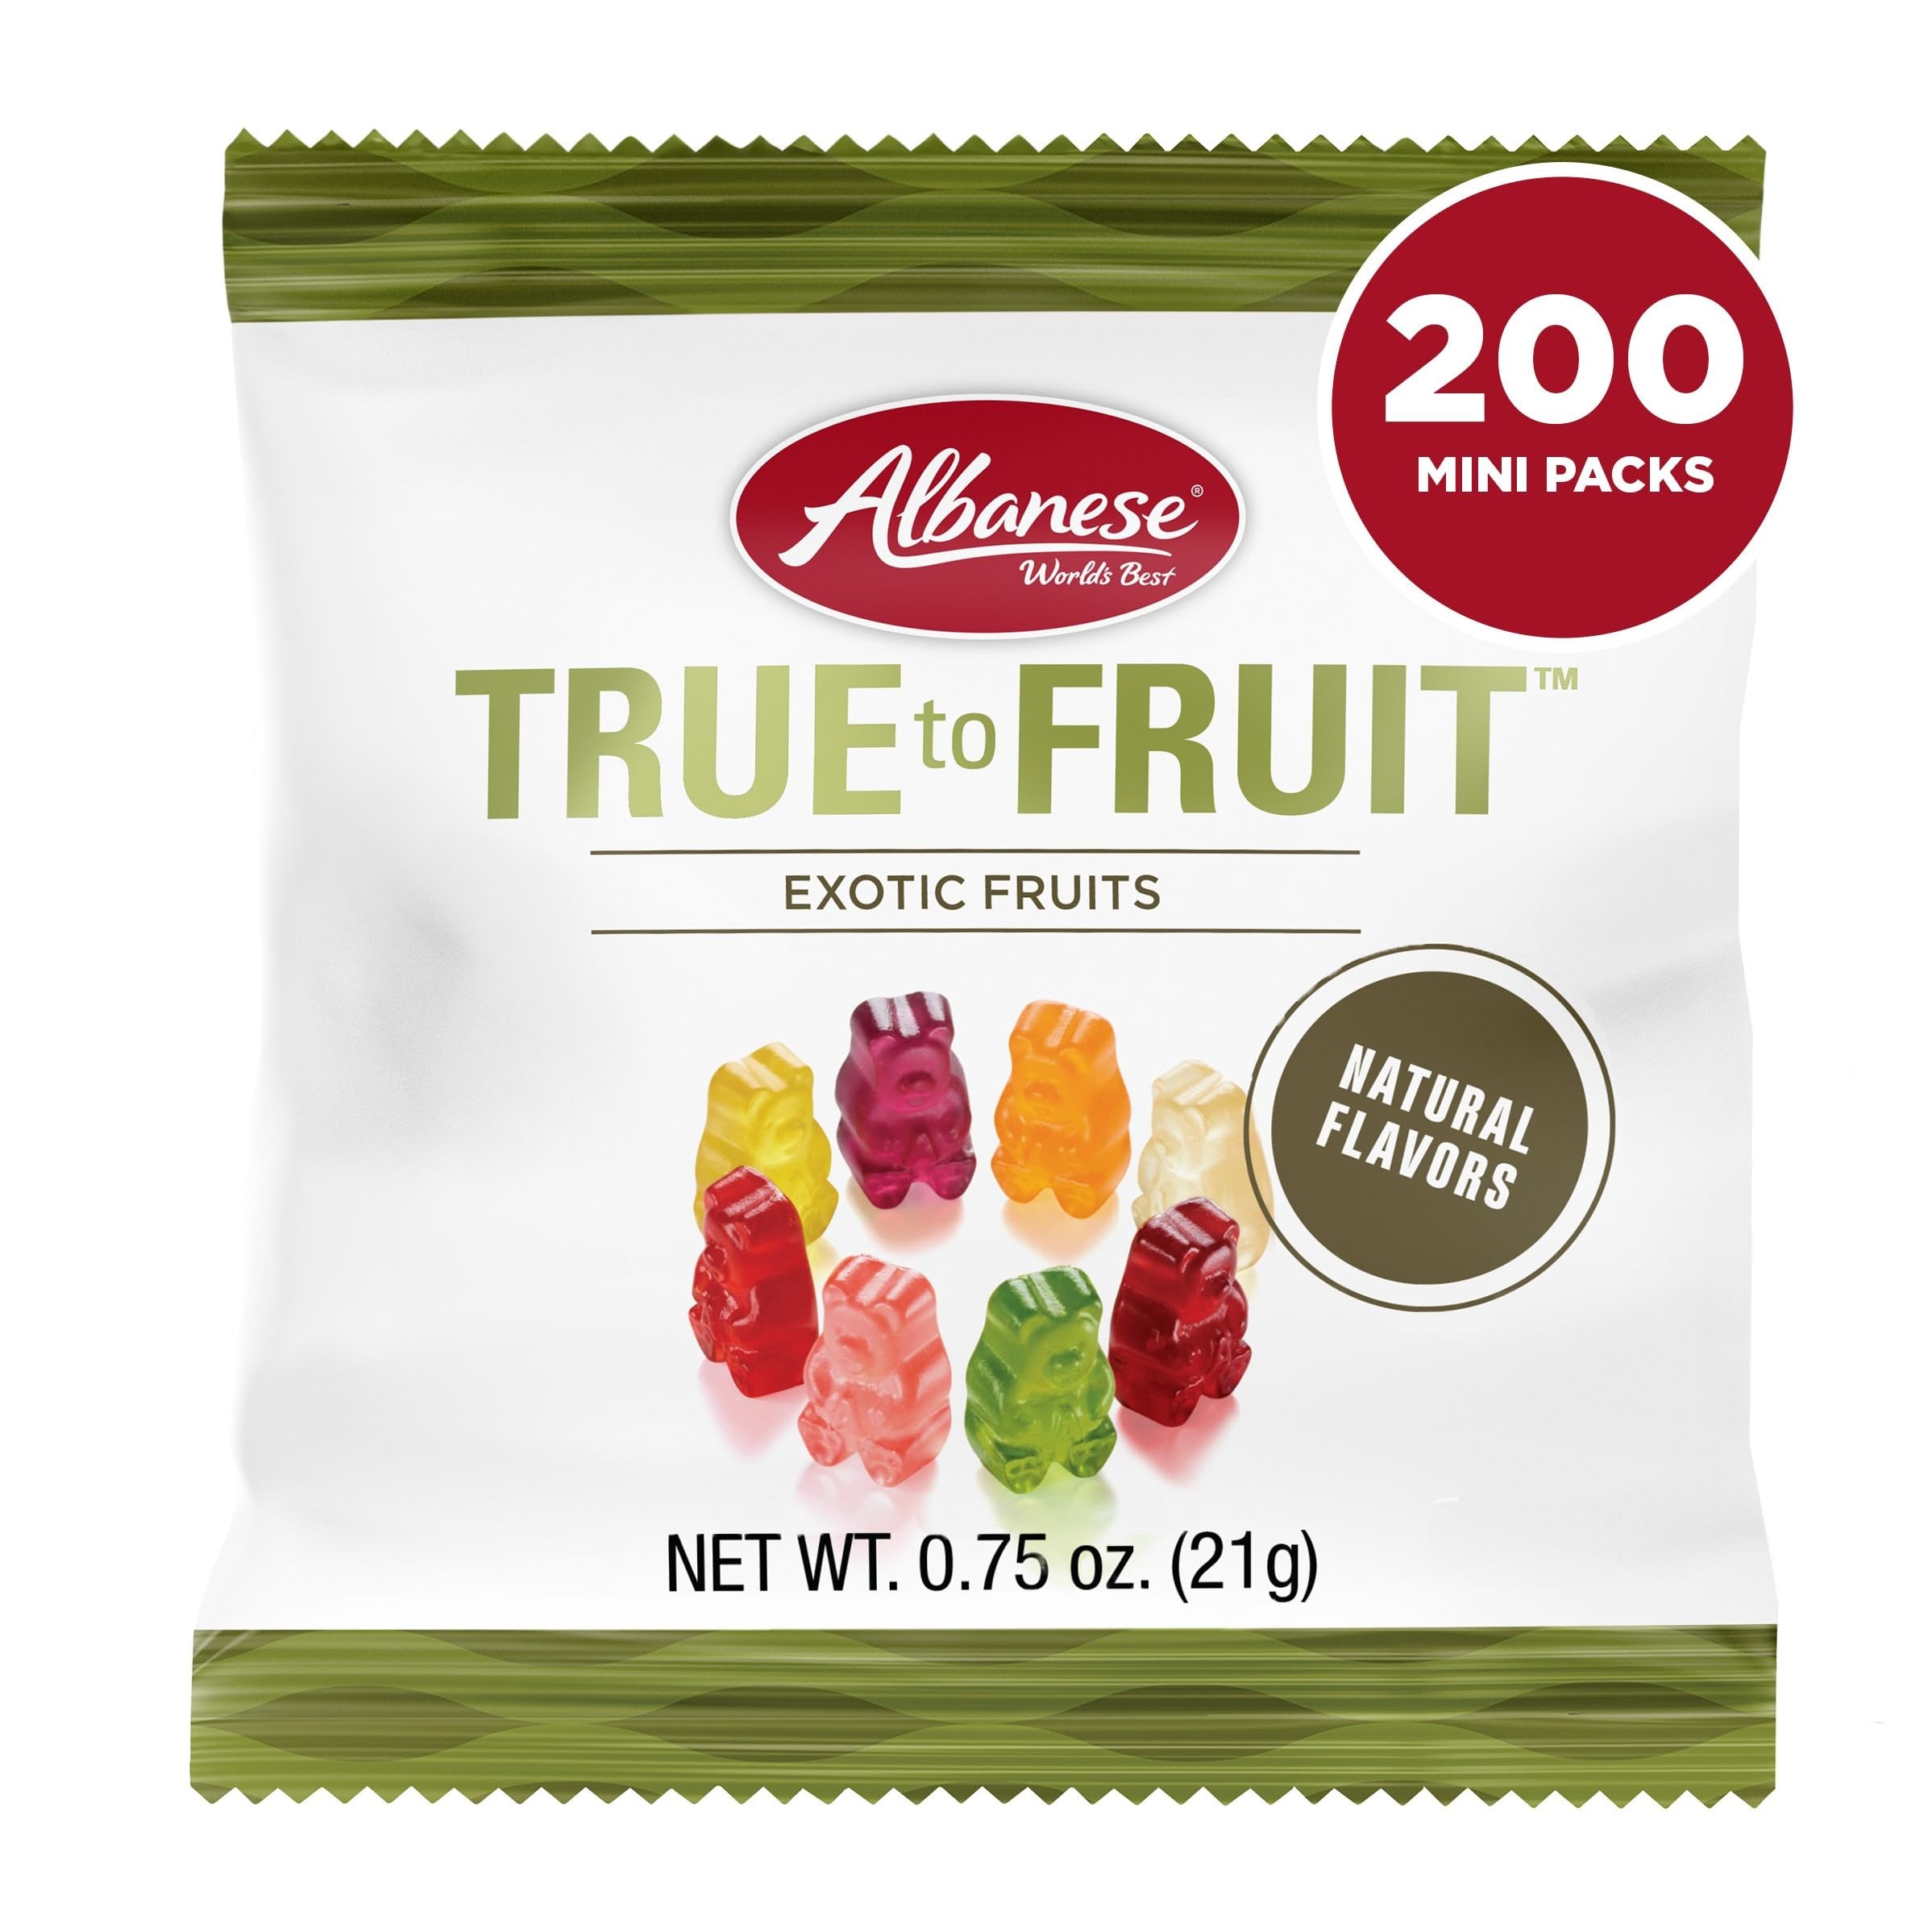
Item Name: Albanese World's Best True to Fruit – Exotic Fruits Gummies, 0.75oz Bag of Gummy Candy, Pack of 200
Bullet Point 1: Made in the heart of the USA: The True to Fruit Exotic fruit flavors unfold like fresh fruit picked at the peak of ripeness. Experience the flavors you know and love in a way that could only be the World's Best
Bullet Point 2: Inspired By Real Fruit Flavors: Include Alphonso Mango, Asian Pear, Black Currant, Blood Orange, Crimson Cranberry, Fuji Apple, Queen Pineapple, and Rubus Raspberry
Bullet Point 3: Allergy Friendly Snack: Albanese gummy candies are free of the top 9 allergens, gluten free, fat free, and low in sodium making them the perfect treat packed with a sweet, fruity flavor
Bullet Point 4: Recipe For Success: For 40 years Albanese has been making delicious treats with high-quality ingredients in the USA; Taste the difference in our wide selection of gummies, chocolates, nuts, and mixes
Bullet Point 5: Product Note: Exposure to heat or sunlight may lead to melting/damage of product. Hence customers are expected to be available during the product delivery
Bullet Point 6: Stock Up the Flavor: Sweet, sour, big or small, our allergy-free gummi candy bursts with fresh fruit flavor; Find your new favorite gummy worms, bears, butterflies, peach and apple rings in natural, sour and sugar free options
Value: 200.0
Unit: Count

Price: 89.97